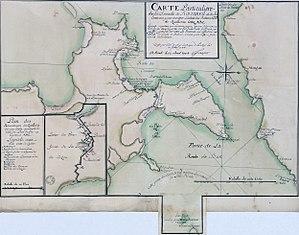
Carte particulière de la Péninsule de Roscanvel et de ses environs pour montrer l'utilité des retranchements de Quellerne, cottez ABC... Dressé par ordre de Mgr. le marquis de Paulmy, le 31 juillet 1754 (par Amédée François Frézier (1682-1773))
Amédée-François Frézier est un ingénieur militaire, explorateur, botaniste, navigateur et cartographe français.
Roscanvel [ʁɔskɑ̃vɛl] est une commune du département du Finistère, dans la région Bretagne, en France. Ses habitants sont les Roscanvélistes. Sa population était de 1 016 habitants en 2005, mais augmente beaucoup en période estivale en raison des nombreuses résidences secondaires liées à sa situation littorale. Roscanvel fait partie du parc naturel régional d'Armorique.